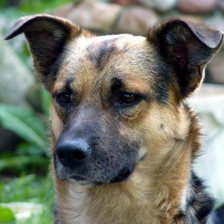
Label: animals